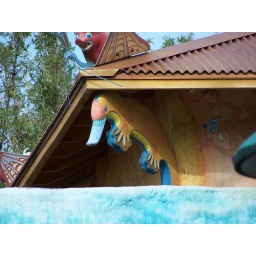
A platapus at the top of a building in the Animal Kingdom. There are animals everywhere at this park.